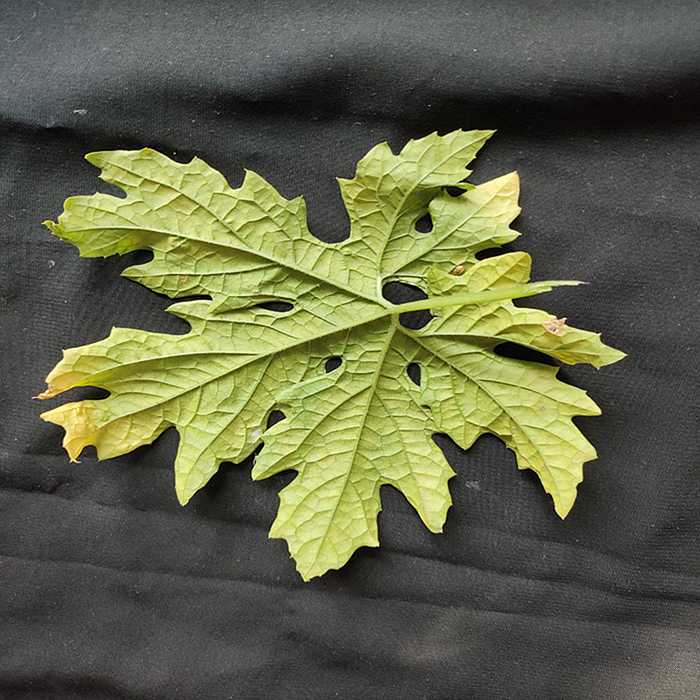
Plant: Bitter Gourd
Label: Mosaic virus